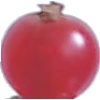
Label: redcurrant